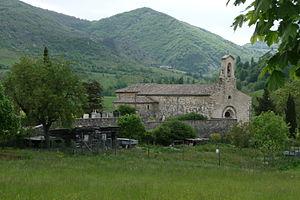
Vesc est une commune française située dans le département de la Drôme, en région Auvergne-Rhône-Alpes.